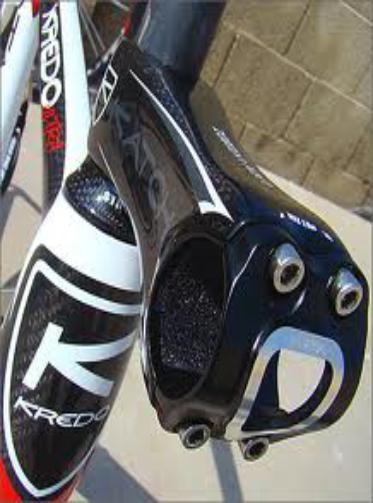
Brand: Kuota
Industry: Transportation